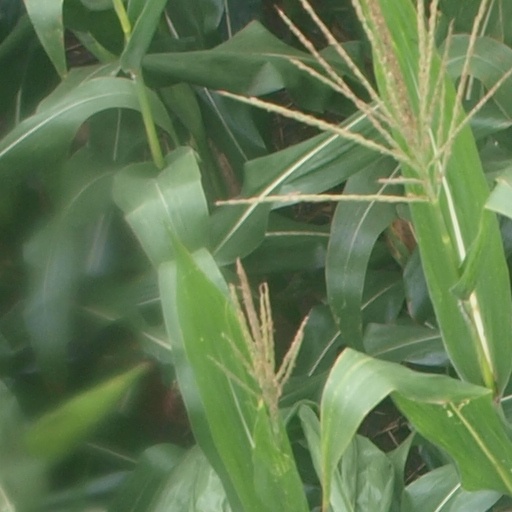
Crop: maize; corn